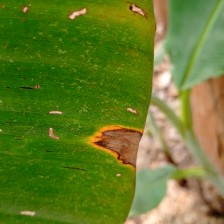
Label: cordana